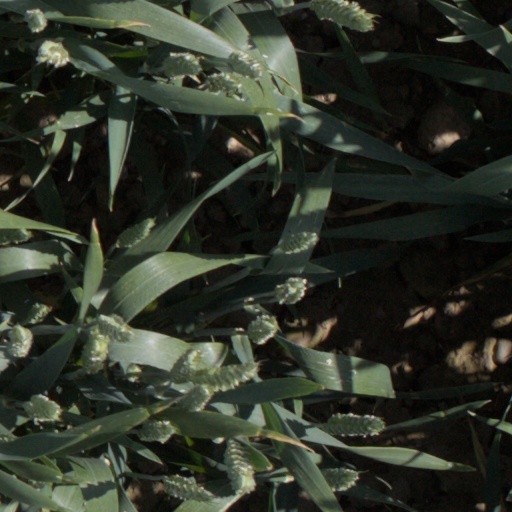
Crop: wheat